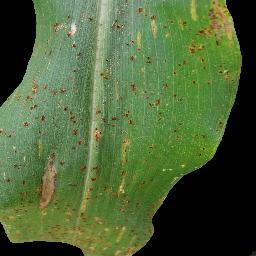
Label: Corn___Common_rust